Collegiata di San Bartolomeo, Borgomanero

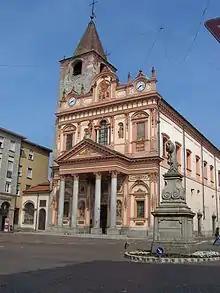
The facade of the church

The Collegiata di San Bartolomeo is the main Roman Catholic parish church on Corso Garibaldi and SP142 in the centre of the town of Borgomanero, province of Novara, Piedmont, Italy.